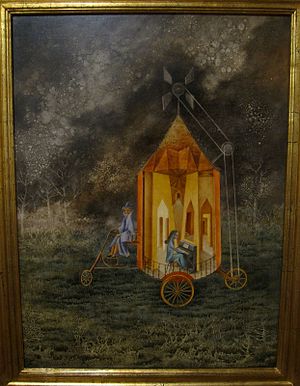
Mexicansk kunst / Efter revolutionen / Galleri
Udviklingen af mexicansk billedkunst kan opdeles i pre-hispanisk mesoamerikanske æra, kolonitiden og perioden efter Mexicos uafhængighedskrig.